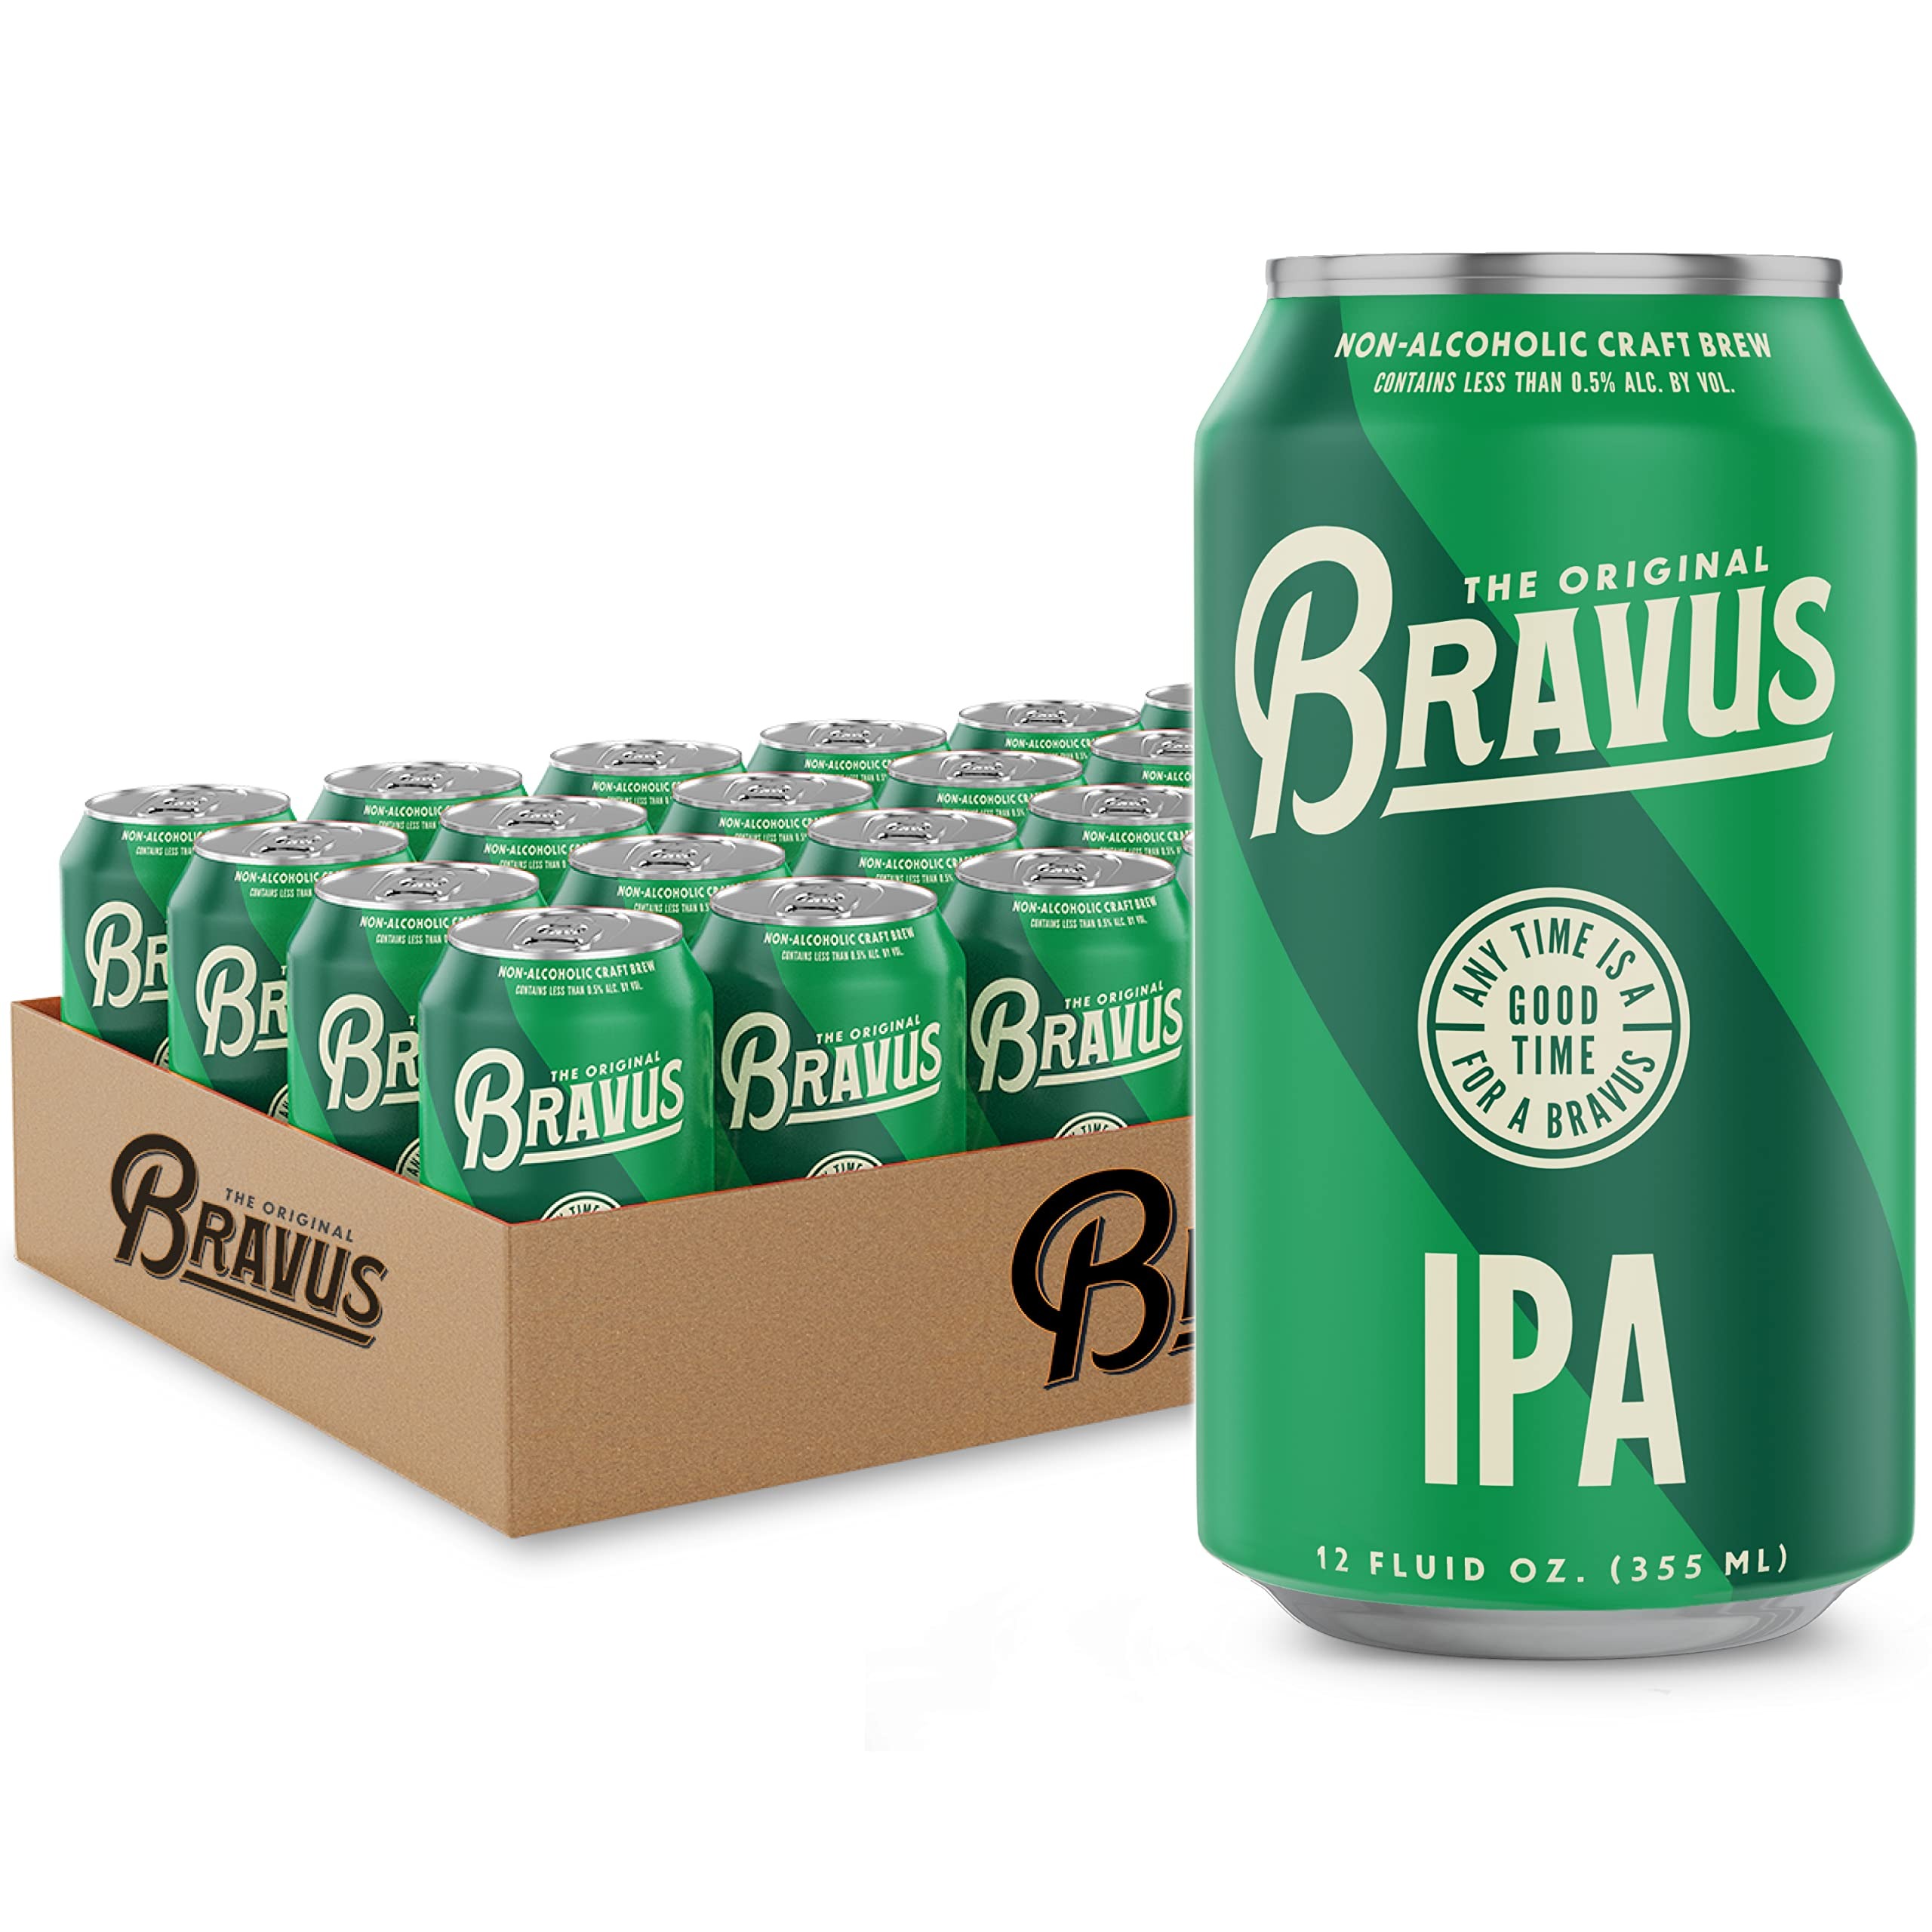
Item Name: Bravus Non-Alcoholic IPA 24 Pack x 12 Fl Oz Cans - India Pale Ale Low-Calorie, Gluten-Reduced, Vegan NA Craft Brew
Bullet Point 1: Extremely refreshing: This well-balanced and smooth non-alcoholic craft brew goes down easy. The Bravus IPA is brewed with a ton of Simcoe and Citra hops, creating a wonderful citrus-forward flavor and aroma. Extremely well-balanced and enjoyable.
Bullet Point 2: Amazing Taste: Bravus IPA mild-to-moderate grainy sweetness. There’s a twist of sweet orange peel and some grass and resin notes are backed up by mild-to-moderate hop bitterness.
Bullet Point 3: Best With: Pair this non alcoholic beer with a wide variety of delicious foods, from salads, to sushi, to hamburgers & pizza.
Bullet Point 4: Nutritious and Delicious: Enjoy yourself without the buzz with our non-alcoholic beer that is gluten-reduced to <20 ppm; vegan brew has 22g carbs, around 80 calories.
Bullet Point 5: A Beer Like No Other: America's first brewery dedicated solely to the production of premium non-alcoholic brews; we brew a wide variety of styles which are so true to the “real thing,” you'll find it hard to believe you are drinking an NA craft brew
Bullet Point 6: Millions of people worldwide take part in “Dry January,” a health movement that involves abstaining from alcohol for the month of January. While many use this time as a way to detox after the holidays, there are numerous benefits that can come from this mini New Year’s resolution
Product Description: Millions of people worldwide take part in “Dry January,” a health movement that involves abstaining from alcohol for the month of January. While many use this time as a way to detox after the holidays, there are numerous benefits that can come from this mini New Year’s resolution Anytime is a good time with Bravus. This low-calorie non-alcoholic IPA craft brew perfectly balances your ability to be healthy, active, and fit and to enjoy a refreshingly cold beverage any time of day. Bravus is dedicated solely to the production of premium non alcohol craft brews, where our proprietary brewing process allows us to create award-winning styles which are so authentic, you'll never guess they're non alcoholic. Bravus craft NA brews are created for both the serious enthusiast and the occasional social drinker; Bravus looks like a beer, tastes like a beer, and feels like a beer...but without the buzz.
Value: 24.0
Unit: Count

Price: 54.99